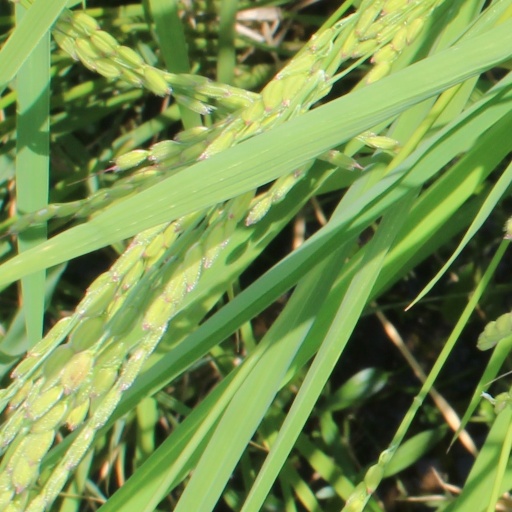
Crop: rice